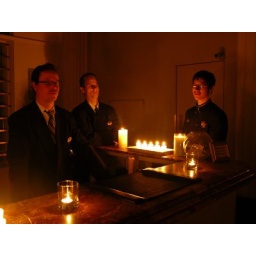
The front desk staff working by candle light during Earth Hour 2008